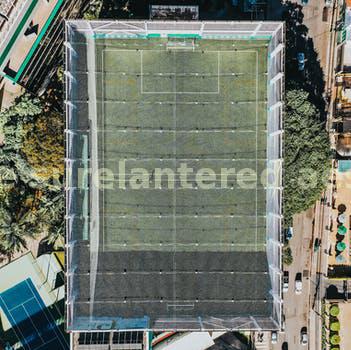
Label: Watermark